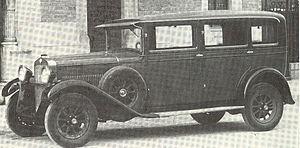
La Fiat 521 était une automobile fabriquée par le constructeur italien Fiat entre 1928 et 1931.